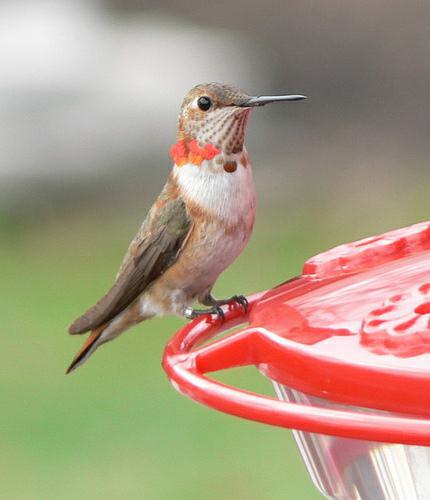
A photo of a rufous hummingbird